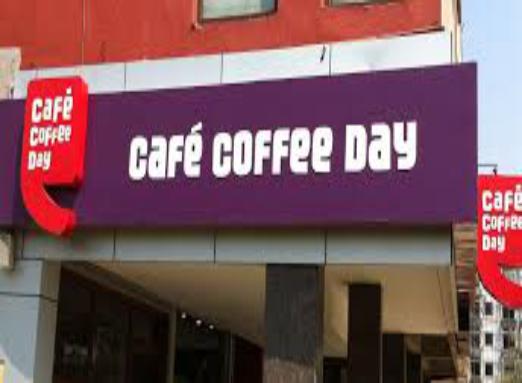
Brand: Cafe Coffee Day
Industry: Food